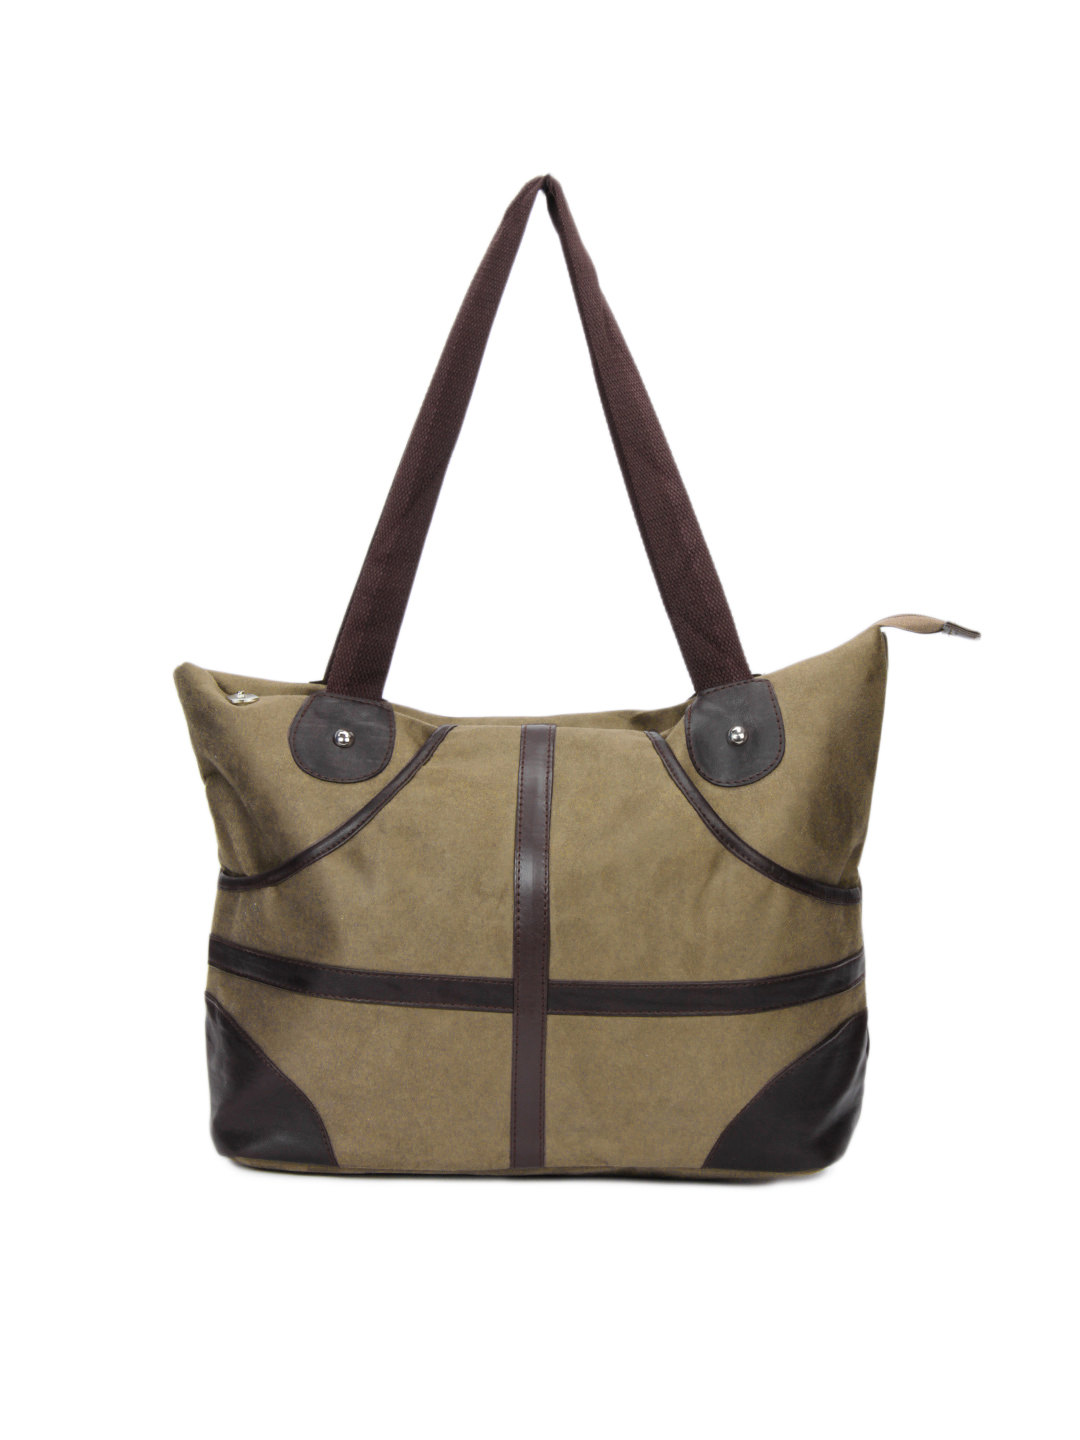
Lino Perros Women Classic Beige Handbag
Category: Accessories / Bags / Handbags
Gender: Women
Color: Beige
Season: Winter 2015
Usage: Casual